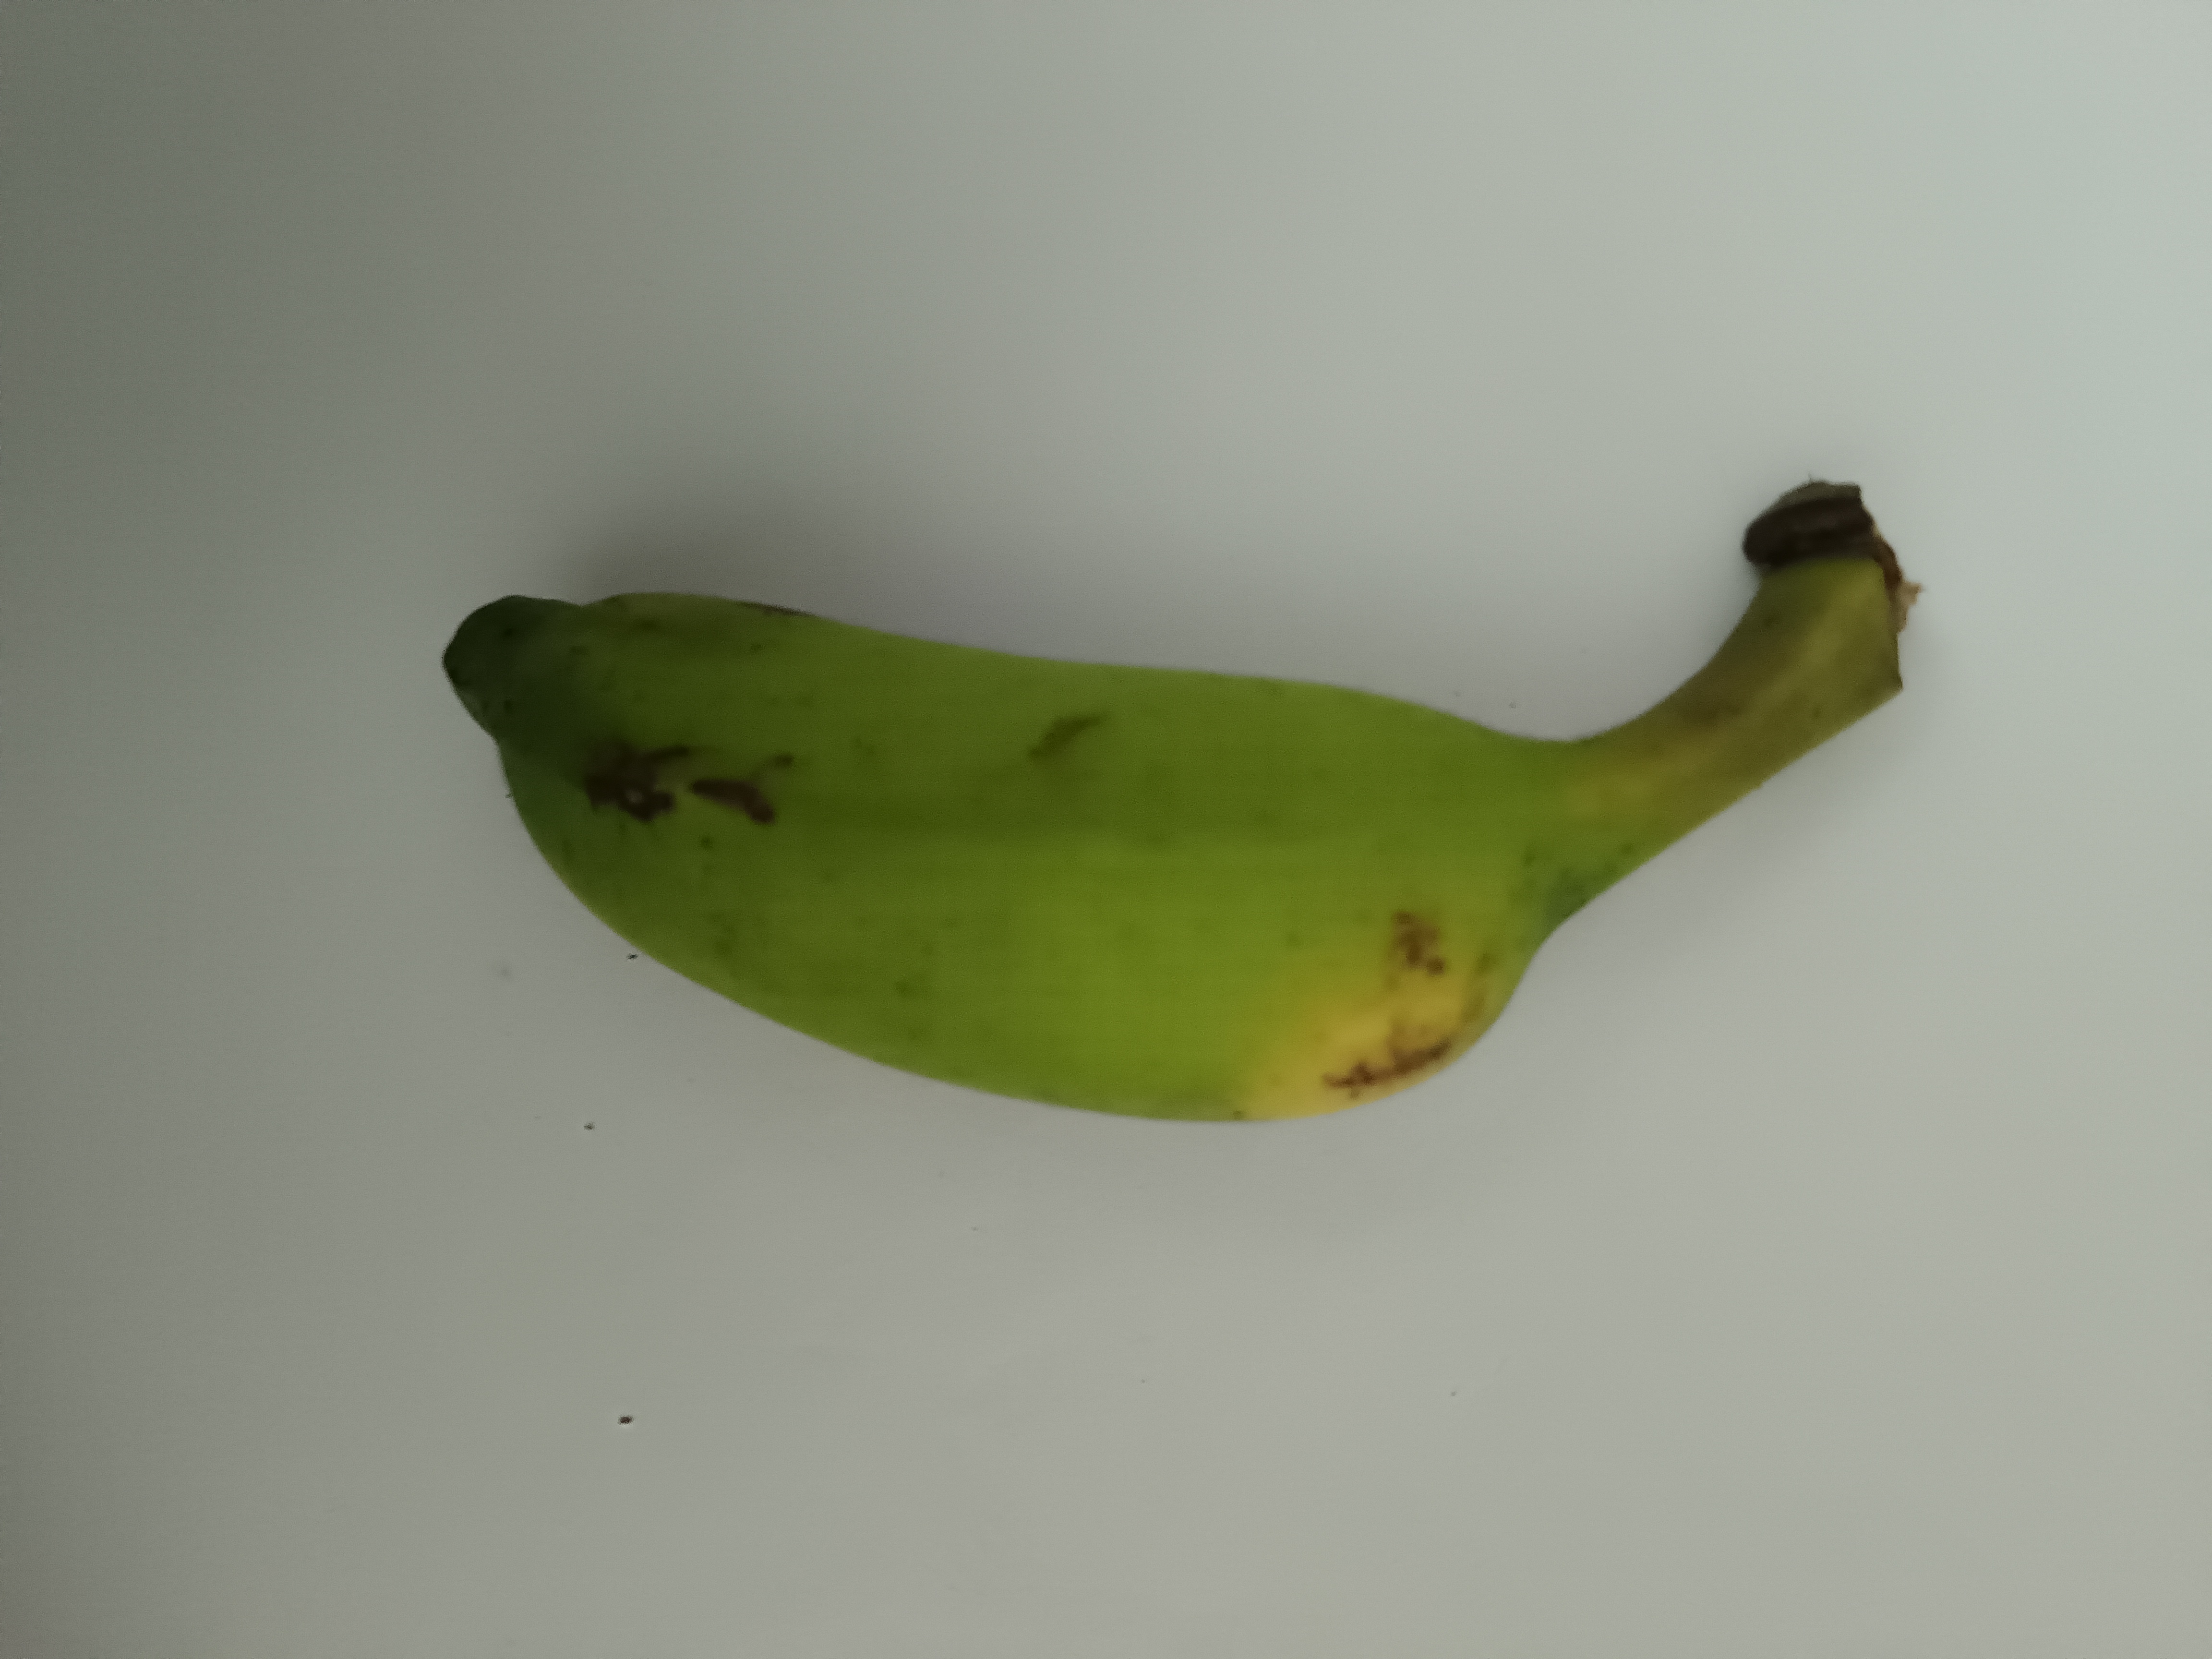
Banana variety: Champa